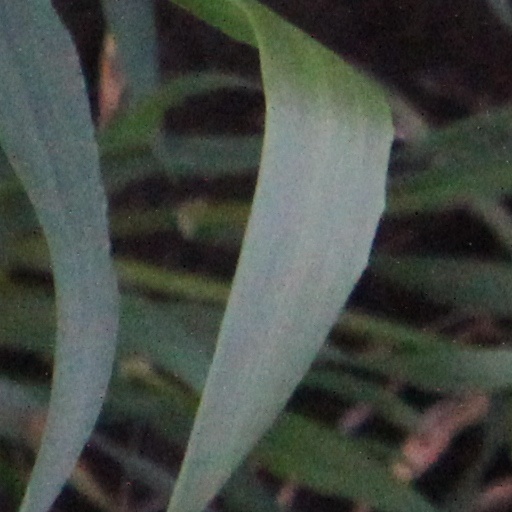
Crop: wheat